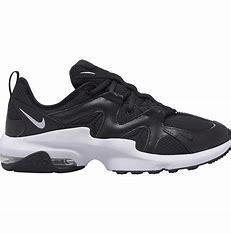
Brand: Nike
Model: Air Max Graviton